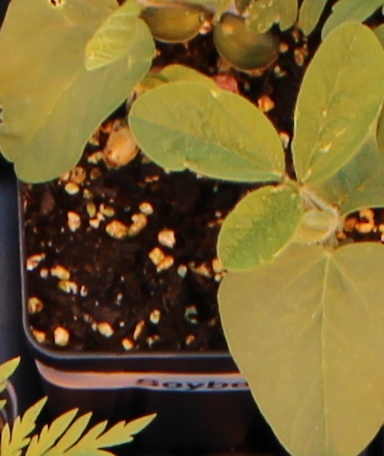
Label: Soybean